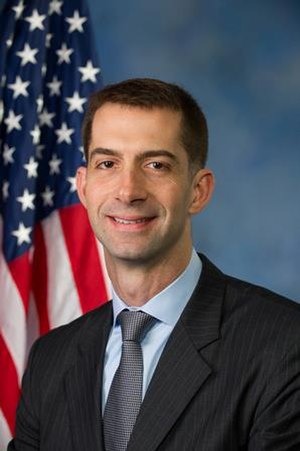
Tom Cotton
Thomas Bryant "Tom" Cotton er en amerikansk republikansk politiker. Han er medlem af USA's senat valgt i Arkansas siden 2015 Han var medlem af Repræsentanternes Hus i perioden 2013–2015.